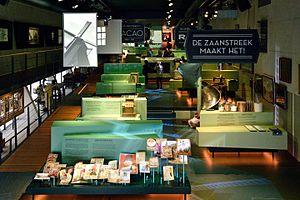
Situé à Zaandam sur le site du Zaanse Schans, le Zaans Museum a été inauguré en 1998 dans le but de protéger et de conserver le patrimoine de la région du Zaan.